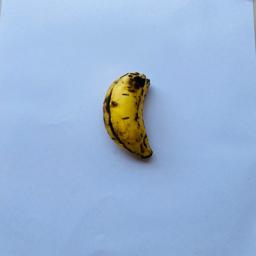
Banana variety: Sabri Kola